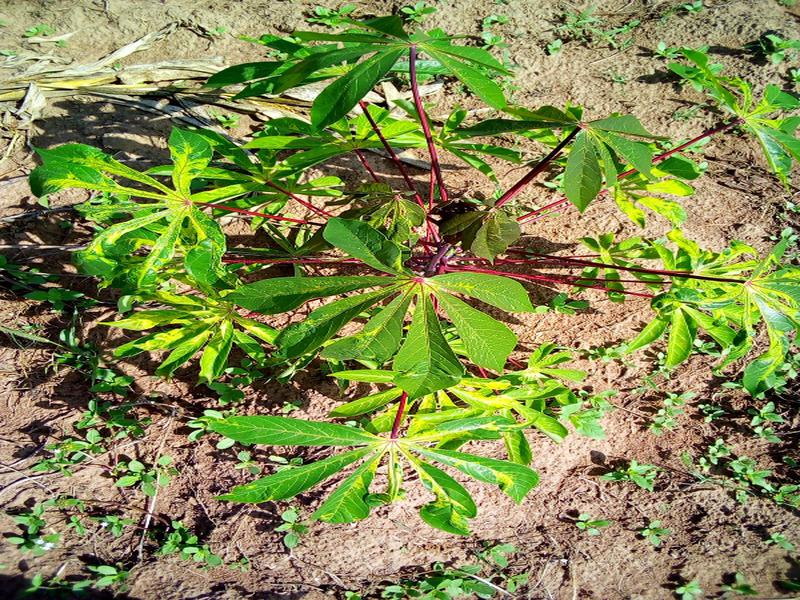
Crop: cassava
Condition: mosaic_disease